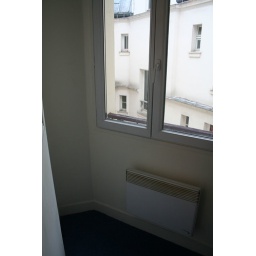
There are two windows in the bedroom, here is the 2nd one which faces the courtyard. The bedroom is an odd shape